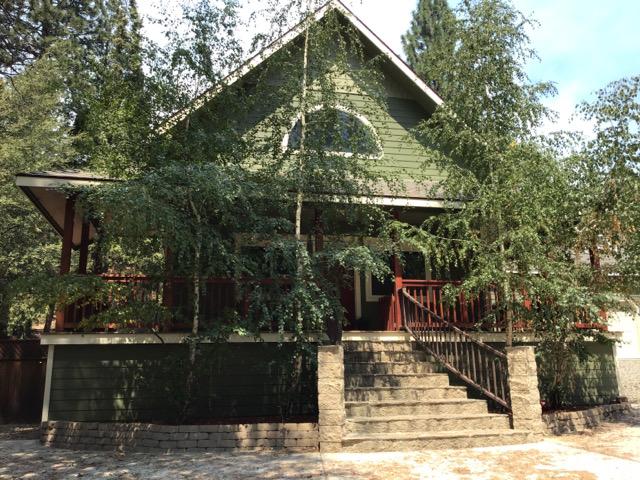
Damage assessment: no_damage